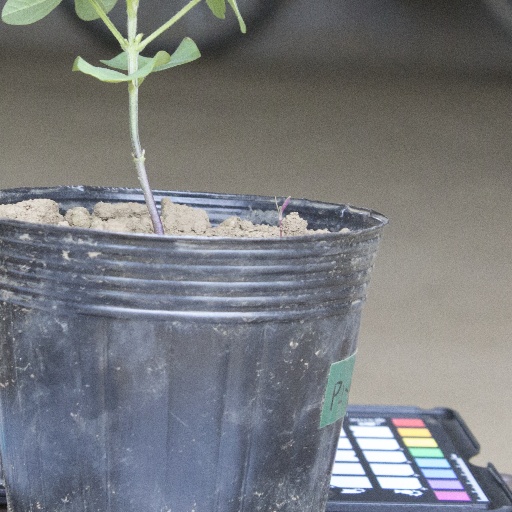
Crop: soybean